Swithland

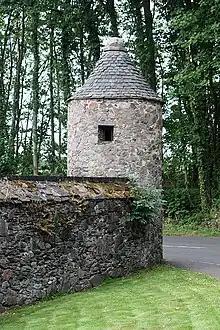
Boundary tower from the original Swithland Hall site

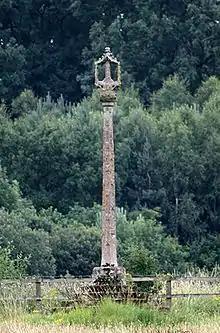
The c.1500 Mountsorrel Cross that was moved to Swithland in the 18th century

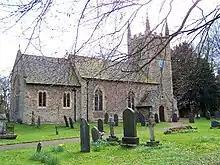
St Leonard's church, Swithland

The Swithland Hall estate was held by the family of Danvers until 1796 but after the death of Sir John Danvers (the last male of his line) it passed to his son-in-law, Augustus Richard Butler, second son of the second Earl of Lanesborough, who adopted the surname of Danvers-Butler and afterwards inherited the title of Earl of Lanesborough.